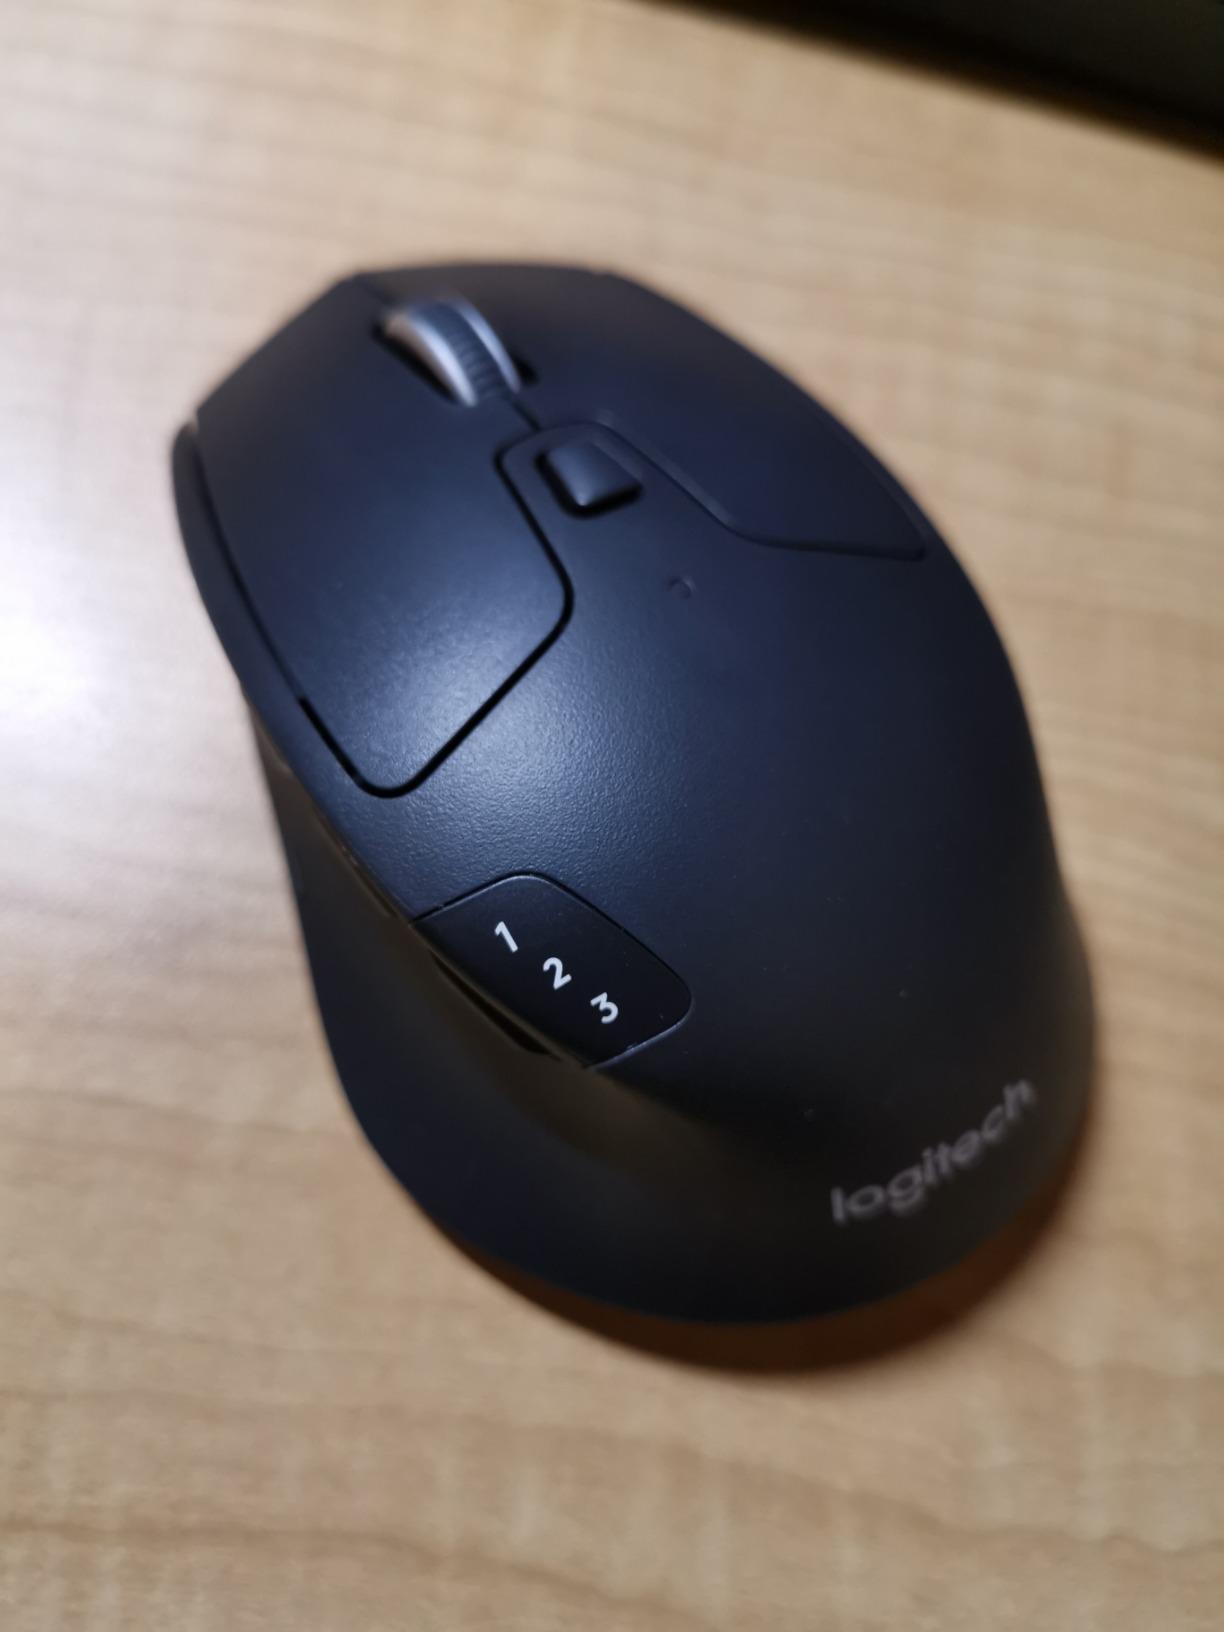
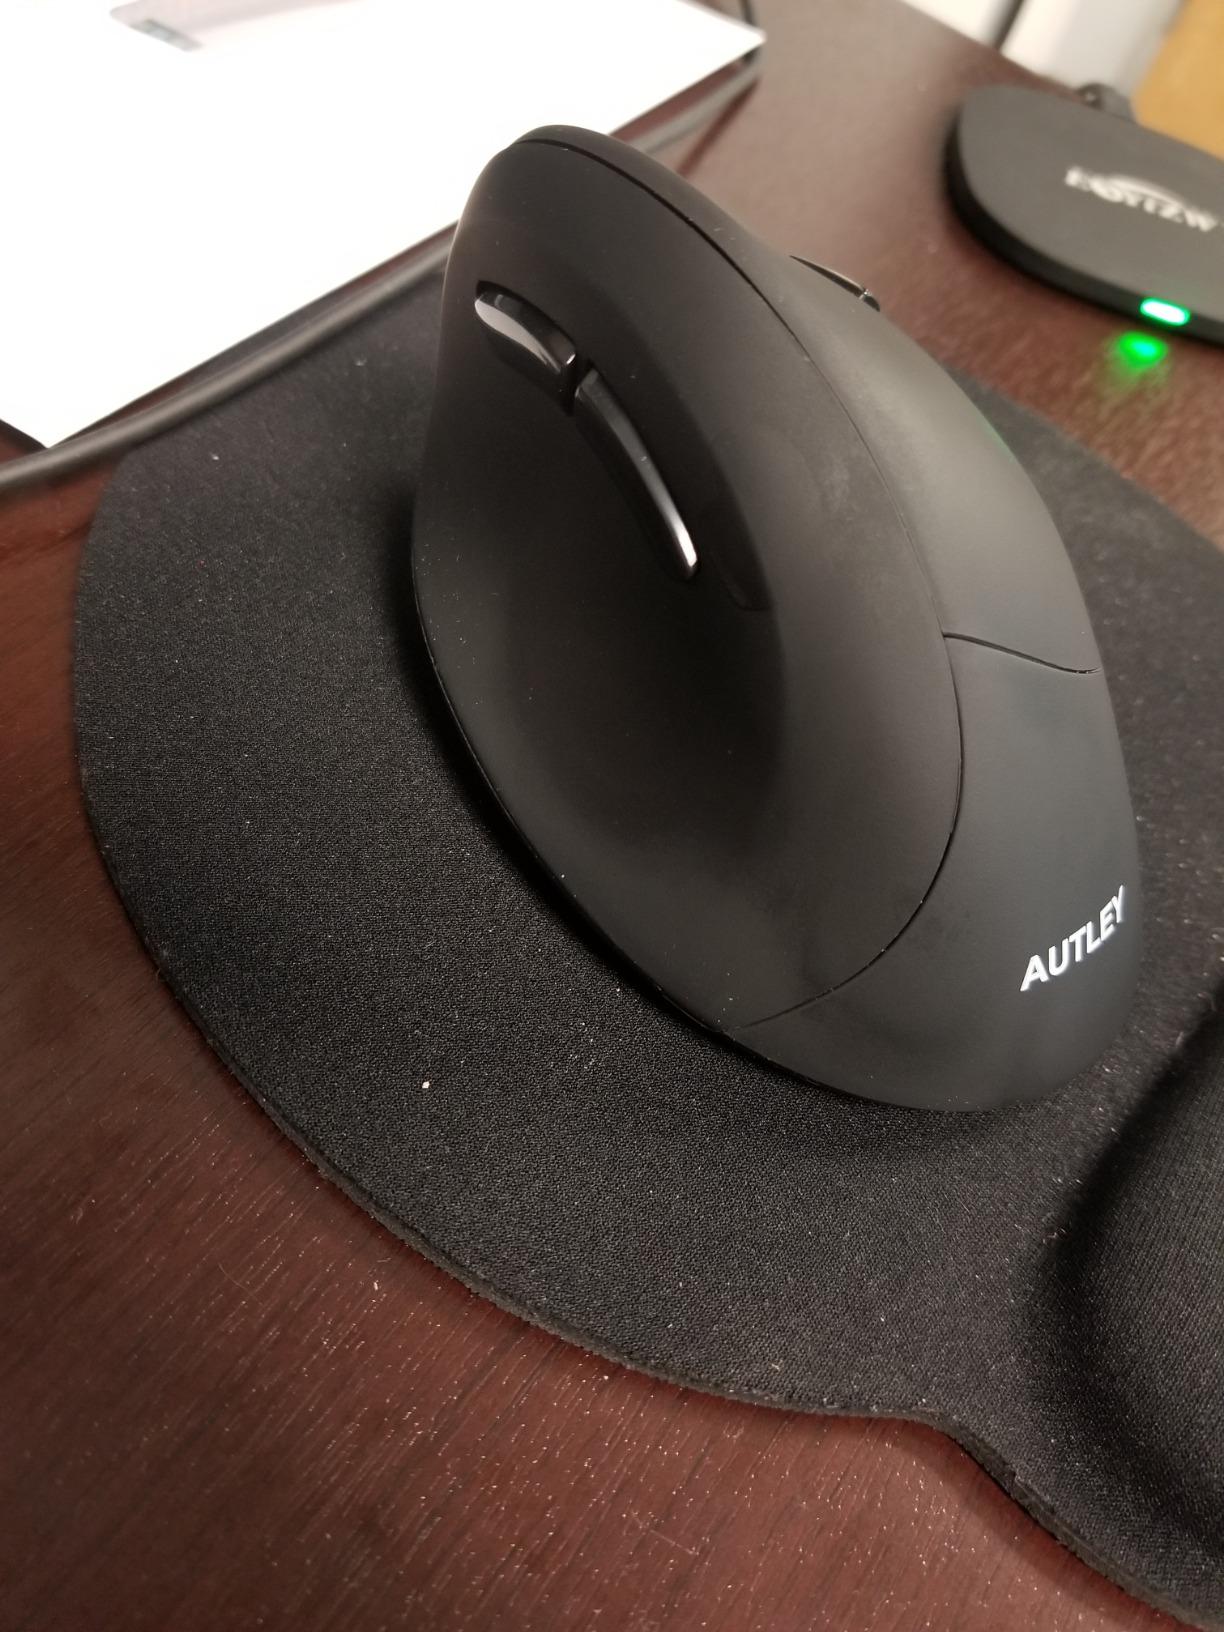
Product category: mouse
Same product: no